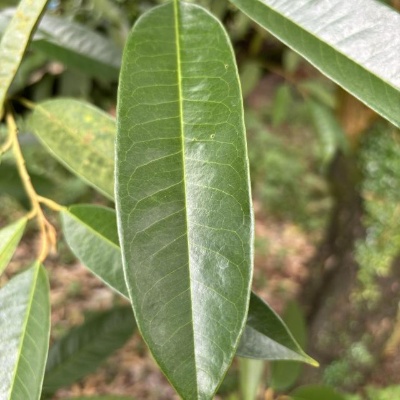
Label: Leaf_Healthy